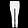
Label: Trouser